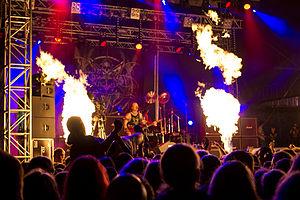
Venom, est un groupe de heavy metal britannique, originaire de Newcastle-upon-Tyne, en Angleterre. Formé en 1979, Venom est considéré comme le groupe précurseur du heavy metal dit extrême, et à ce titre est considéré comme le plus important des groupes initiateurs du black metal, avec son album du même nom.